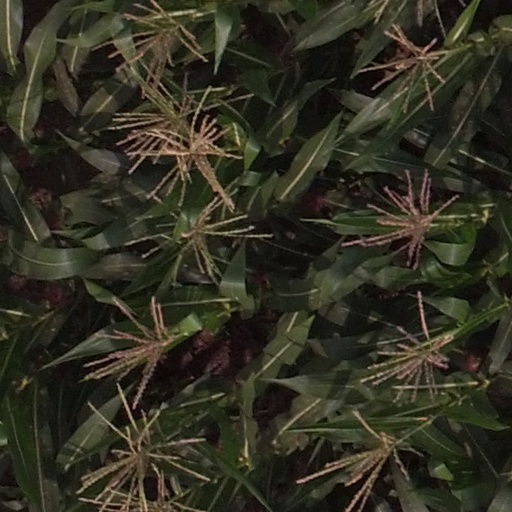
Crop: maize; corn